Wim Meuldijk

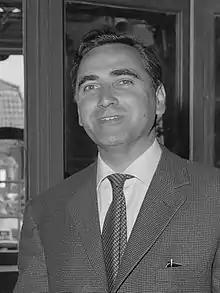
Wim Meuldijk (1962)

Wim Meuldijk (8 June 1922 – 27 December 2007) was a Dutch writer, illustrator, and screenwriter. He is the creator of "Ketelbinkie", one of the most popular Dutch comics after World War II, and of Pipo de Clown, the star of a television show that ran from 1958 to 1980 which Meuldijk produced, filmed, and for which he wrote the script.